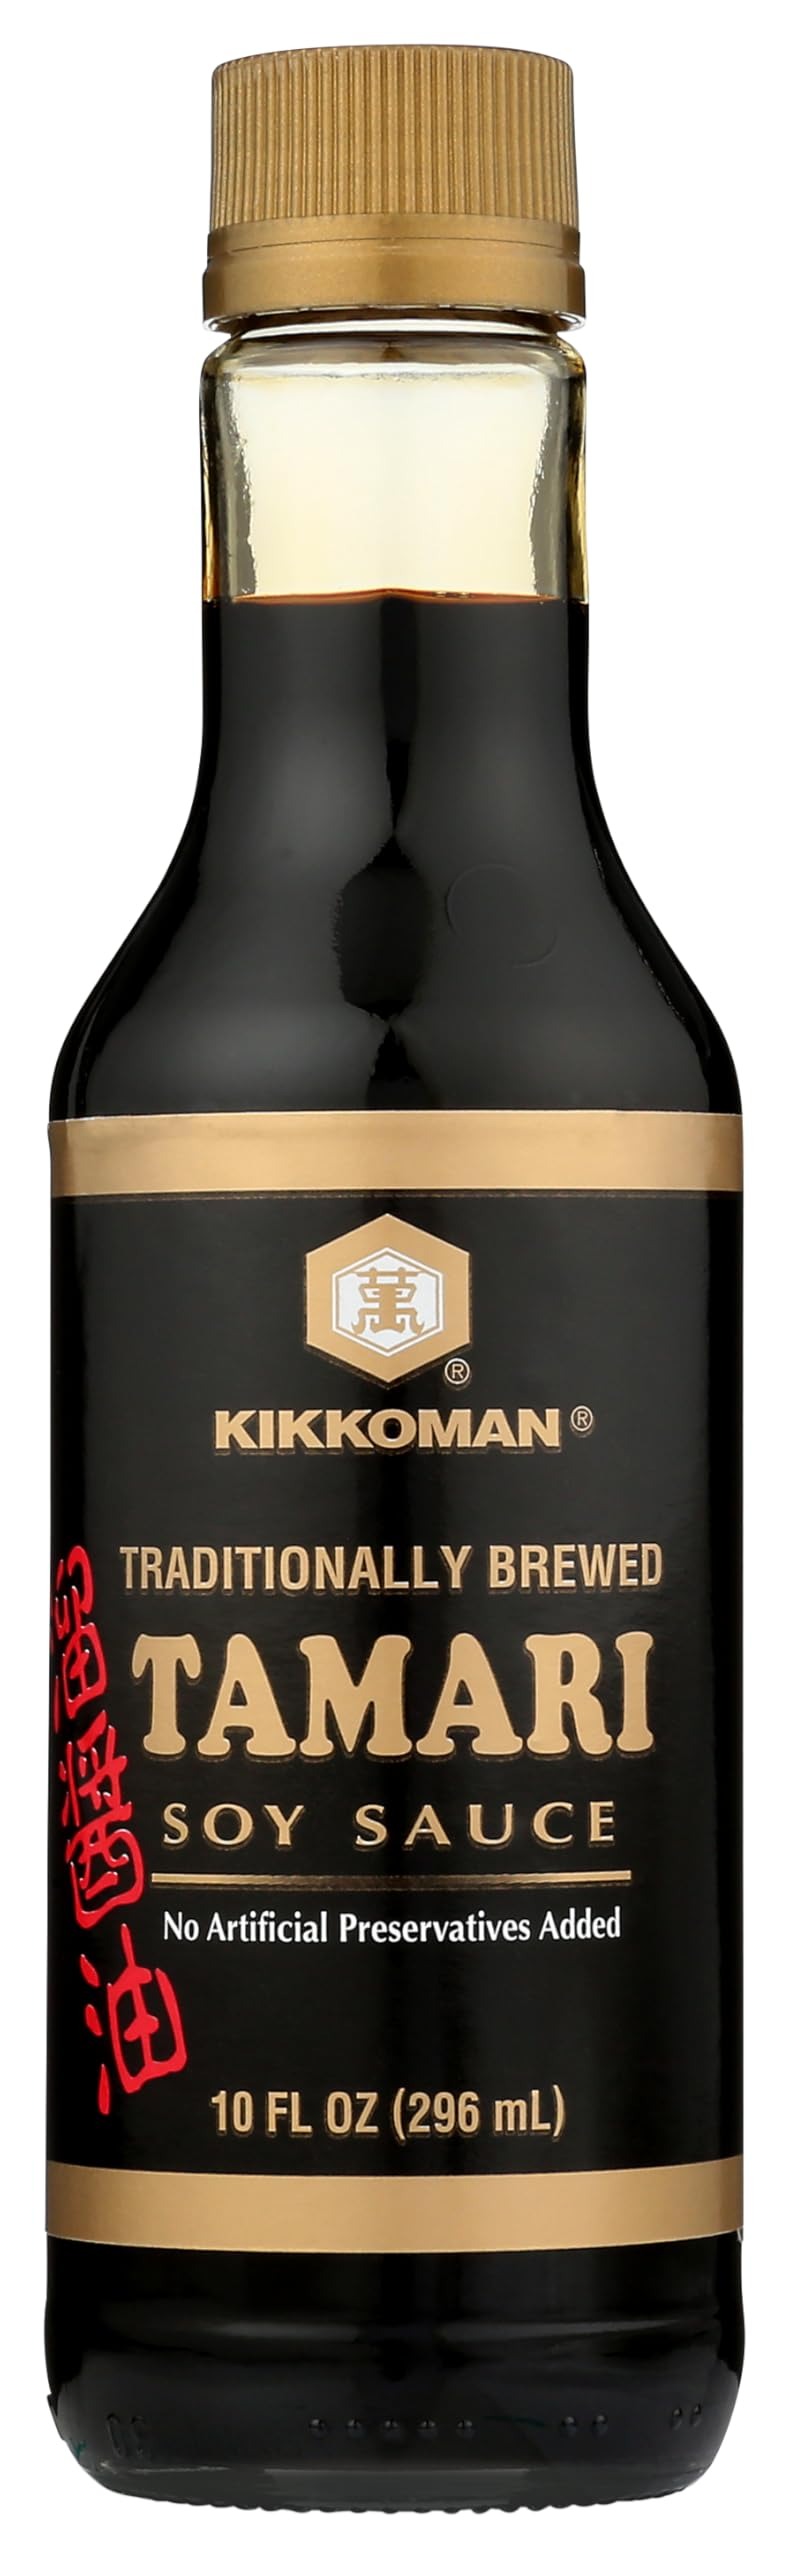
Item Name: Kikkoman Naturally Brewed Tamari Soy Sauce 10 Fl oz - No Artificial Preservatives Added
Bullet Point 1: Kikkoman Tamari Soy Sauce is a full-bodied seasoning with a deep, rich color and unique, fine flavor
Bullet Point 2: A touch of wheat is added to give it is smooth taste, complex flavor and appealing color
Bullet Point 3: Its depth and balance will add savoriness to most recipes
Value: 10.0
Unit: Fl Oz

Price: 10.87